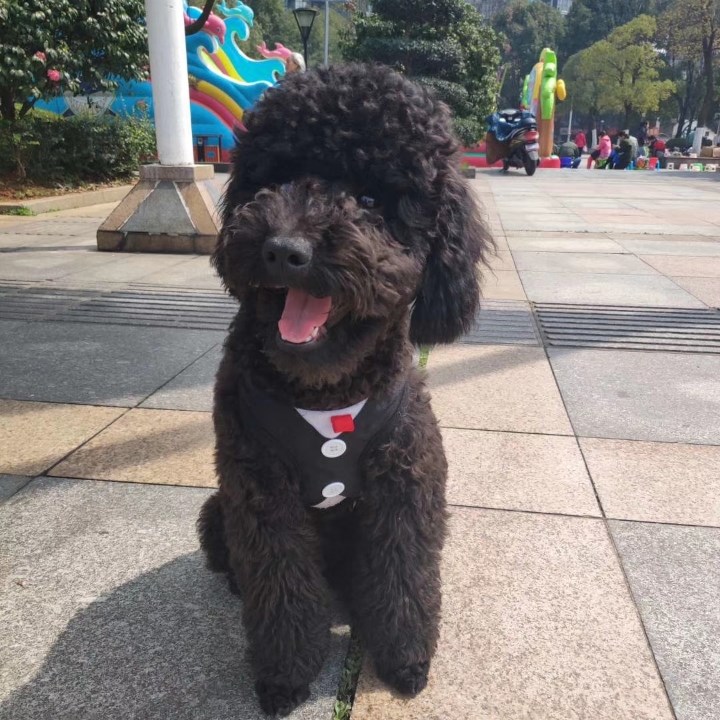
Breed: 7449-n000128-teddy